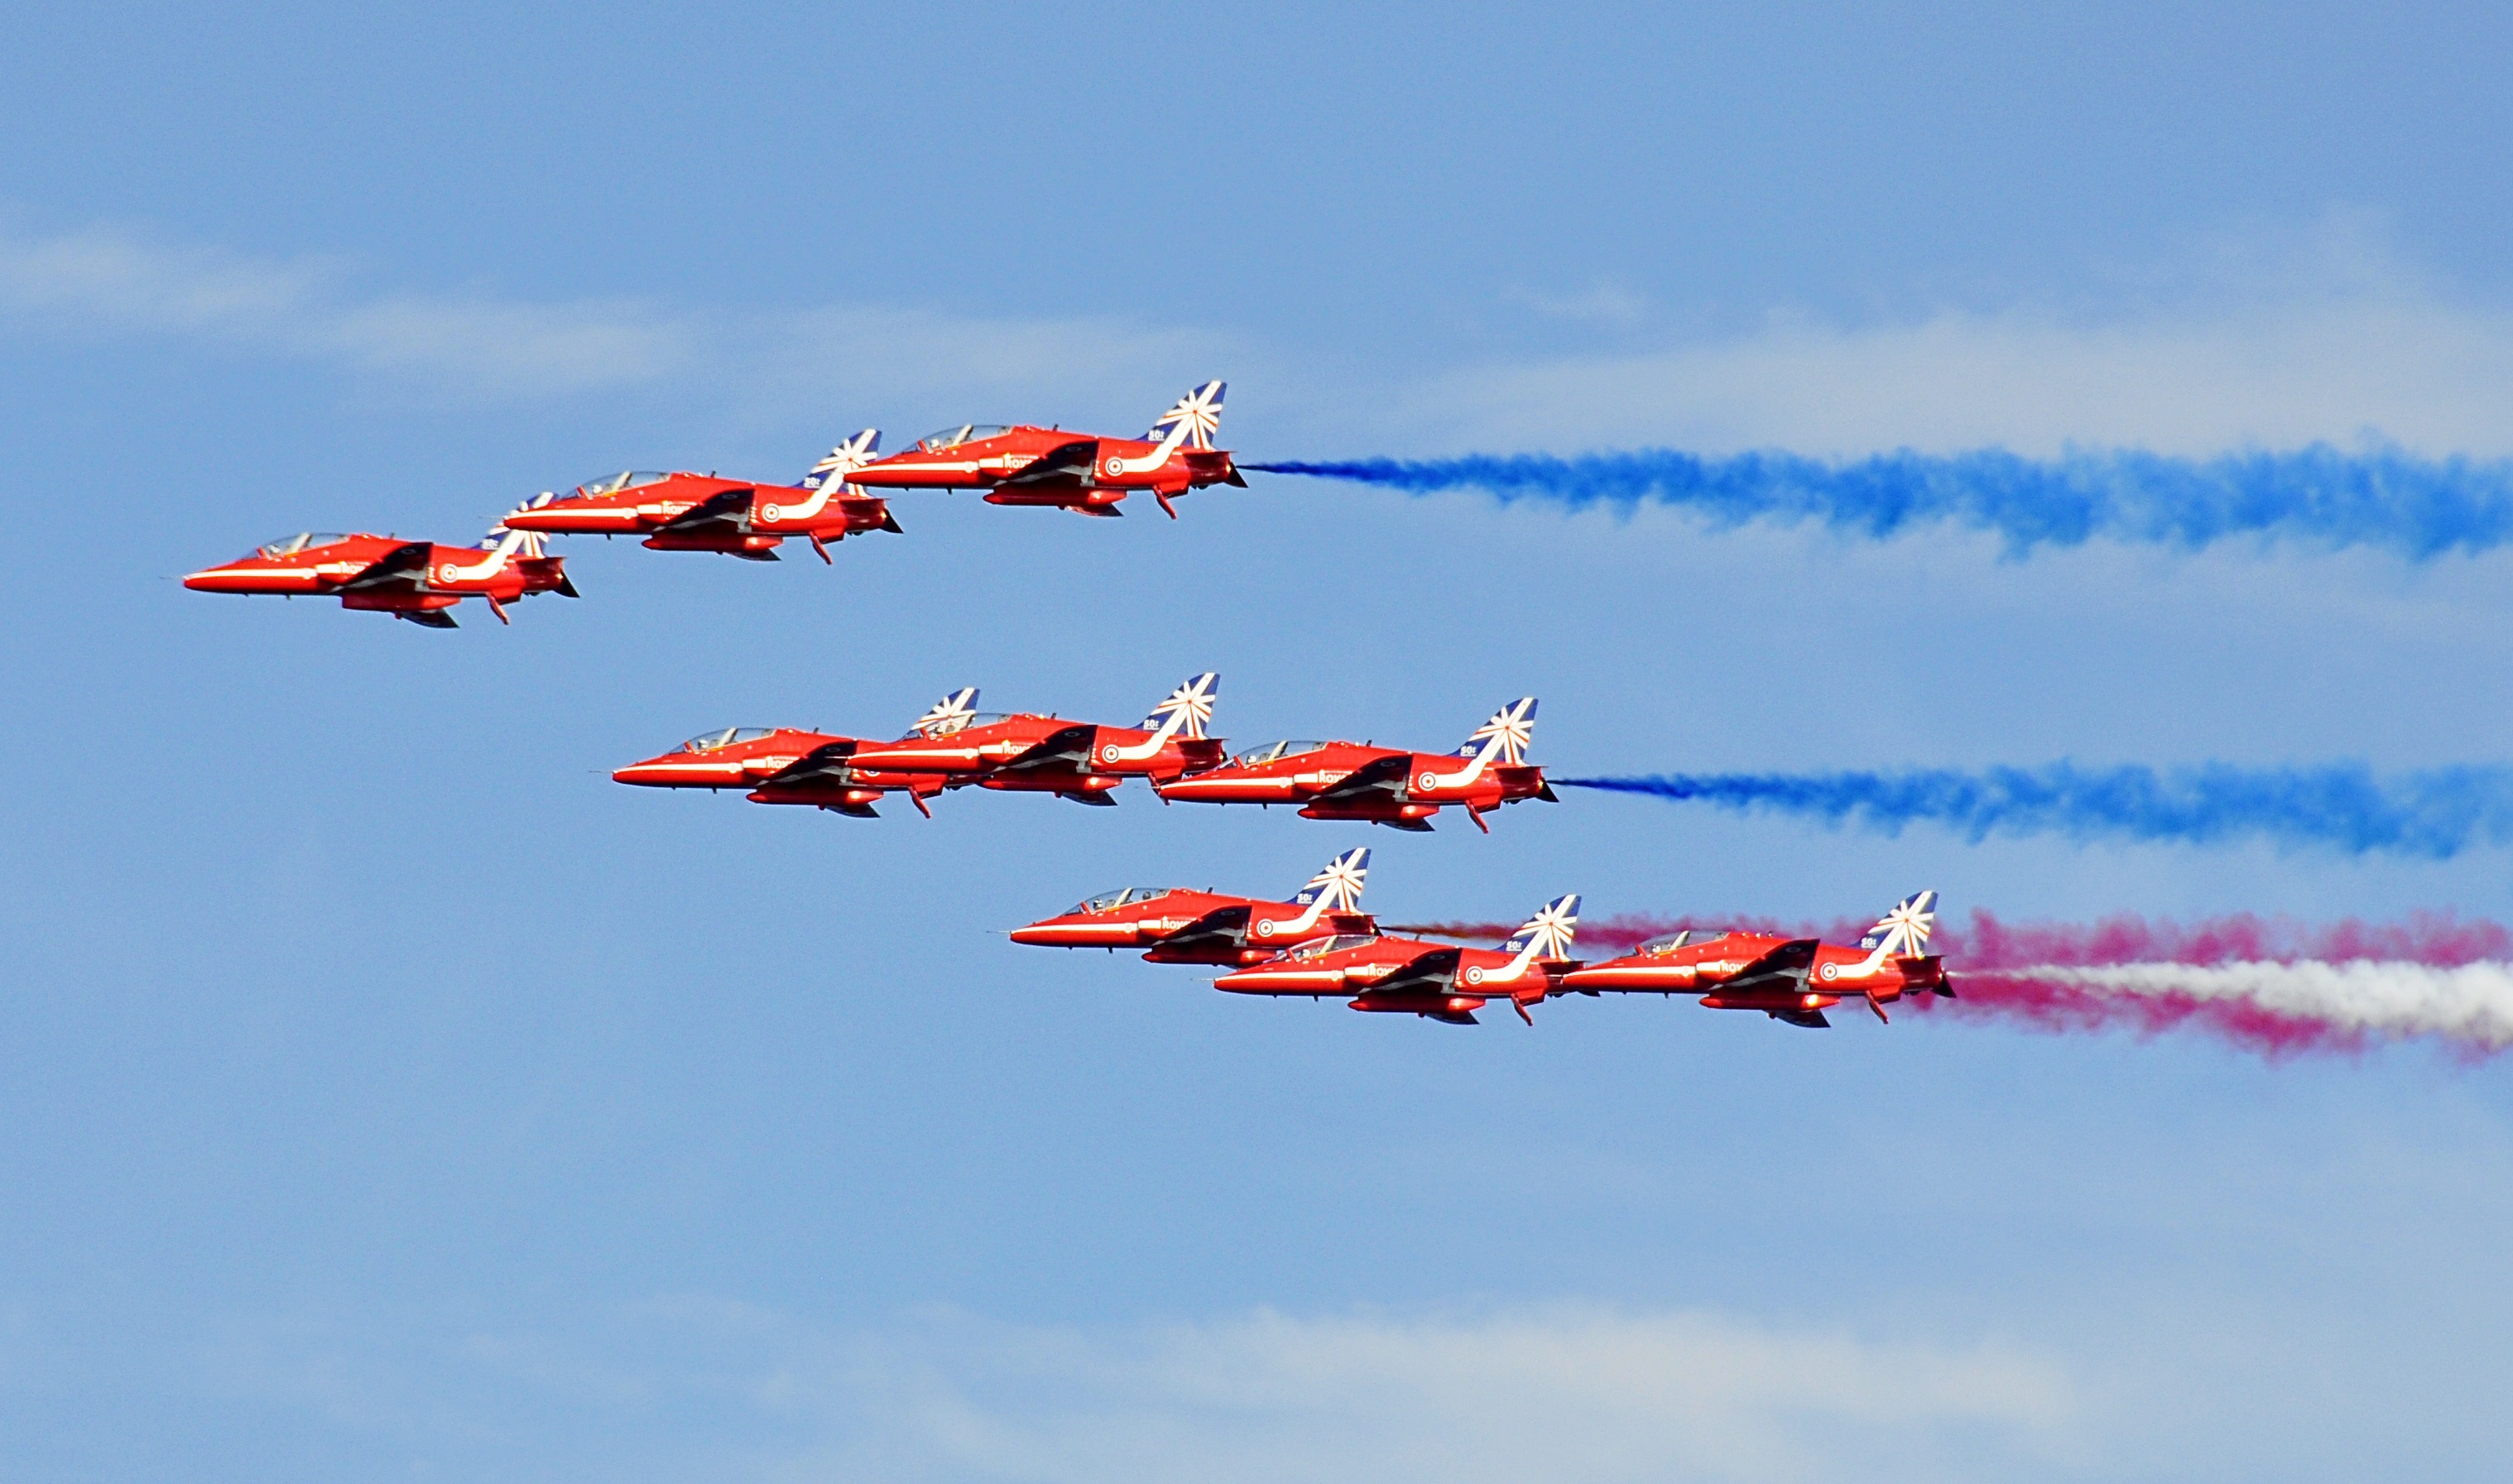
wing, flying, airplane, plane, aircraft, military, jet, formation, vehicle, airline, aviation, flight, display, event, planes, airshow, stunt, aerobatic, air show, air force, jet aircraft, aerobatics, fighter jets, red arrows, monoplane, atmosphere of earth, general aviation